Margaret of Ravensberg

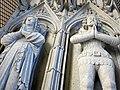
Grave of Gerhard I. Count of Jülich-Berg and his wife Margarete.

Margaret of Ravensberg ( – 13 February 1389) was the daughter and heiress of Otto IV, Count of Ravensberg and Margaret of Berg-Windeck.